Question: Please indicate a possible affordance area of baseball bat that can be used for hitting
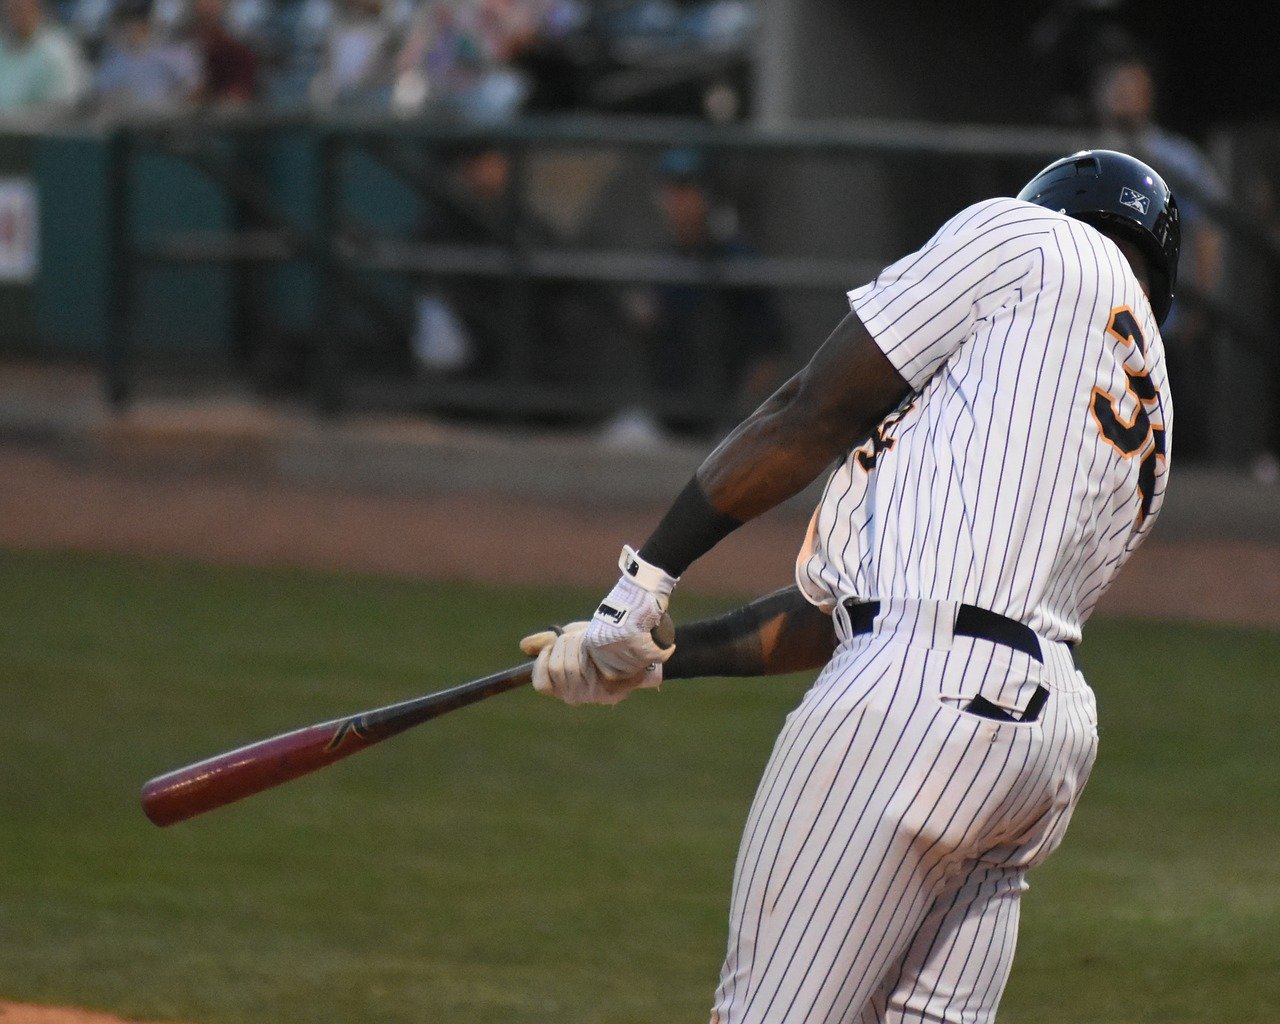
Answer: [142.27, 731.328, 297.667, 831.689]